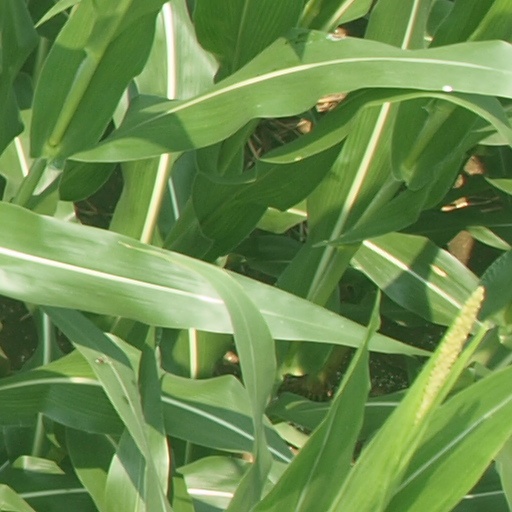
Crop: maize; corn